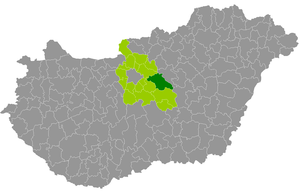
Le district de Nagykáta est un des 18 districts du comitat de Pest en Hongrie. Il compte 74 168 habitants et rassemble 16 localités : 13 communes et 3 villes dont Nagykáta, son chef-lieu.